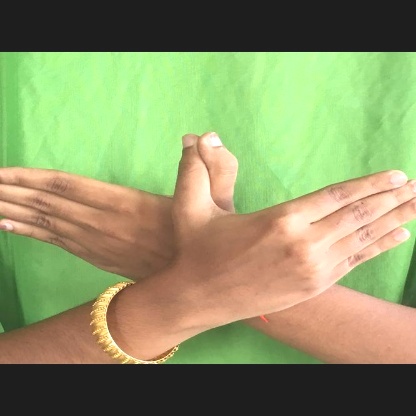
Mudra: Garuda